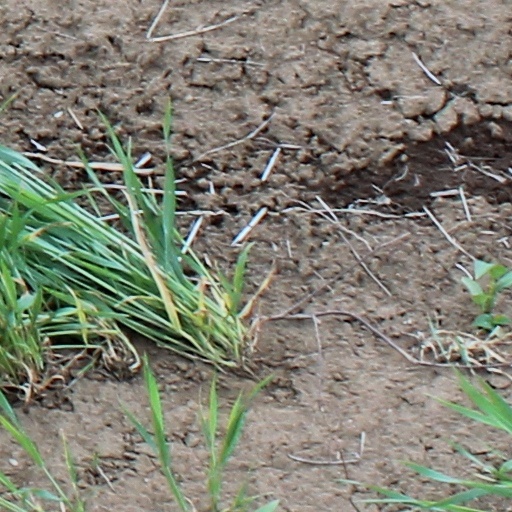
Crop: wheat